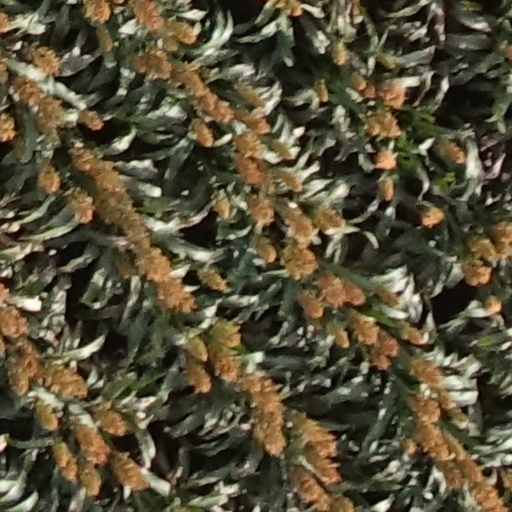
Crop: sorghum